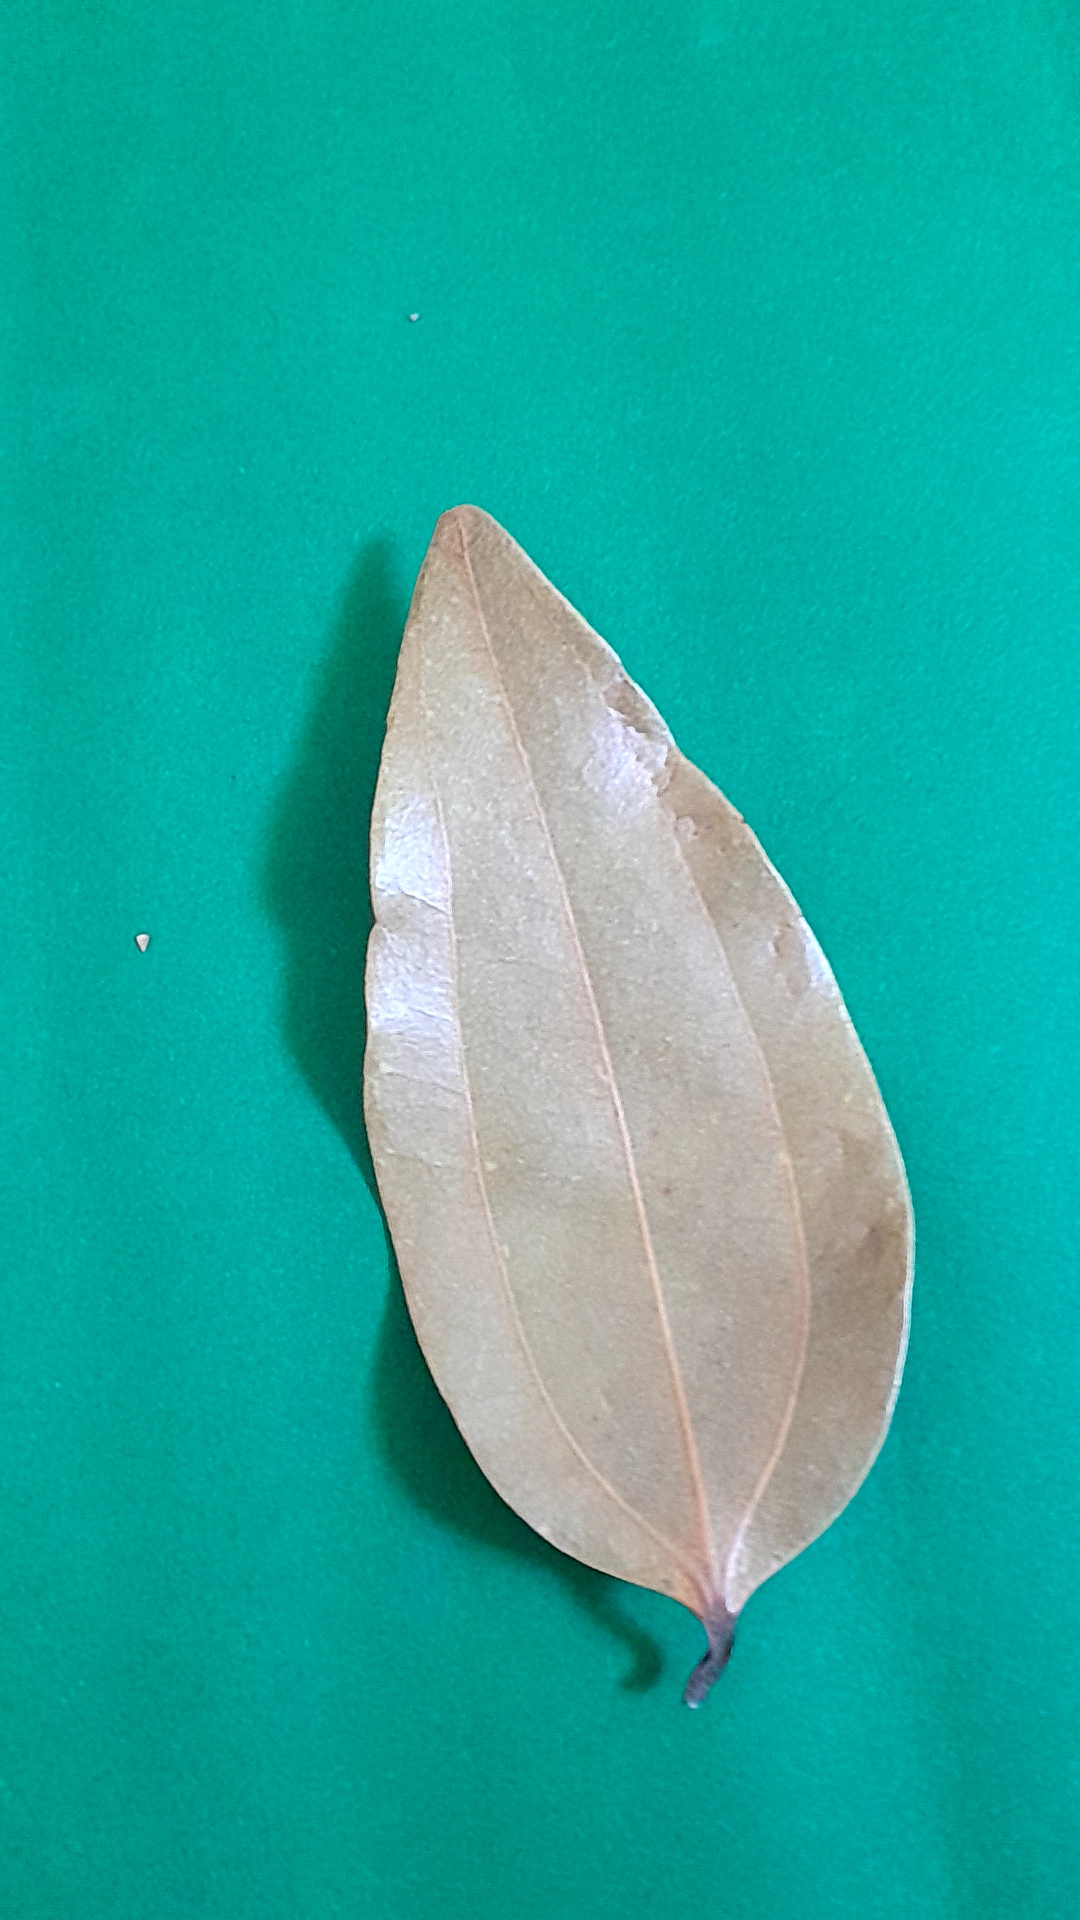
Label: Dry Leaf